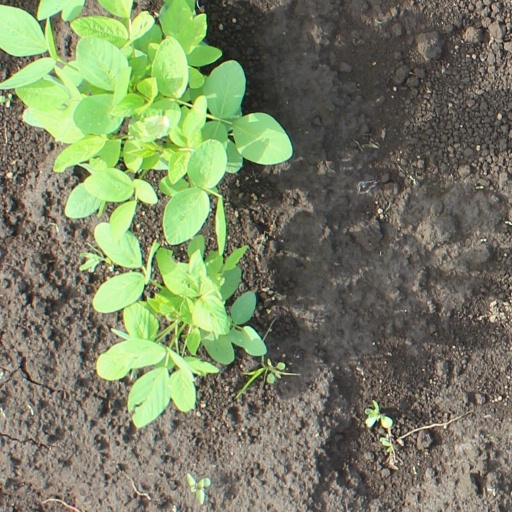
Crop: soybean